Alcaston House

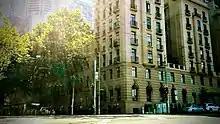

Alcaston House, located on the corner of Melbourne's Collins and Spring St, rises seven levels over a basement, and is one Melbourne's first mixed-use Art Deco buildings. It was designed by the firm of architects, A. and K. Henderson and erected by T Donald and Co. in 1929-30. The Renaissance Revival complex was erected for the trustees of Dr EM James, whose home previously occupied the land. Located at 2 Collins St, Melbourne; it is amongst is an early example of multi-storey residential accommodation in the city at a time when the post-war preference for flat living in Europe and the USA was becoming manifest in Australia. The art deco building is directly opposite the Old Treasury Building and Victoria's Parliament Building.